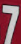
Number: 7